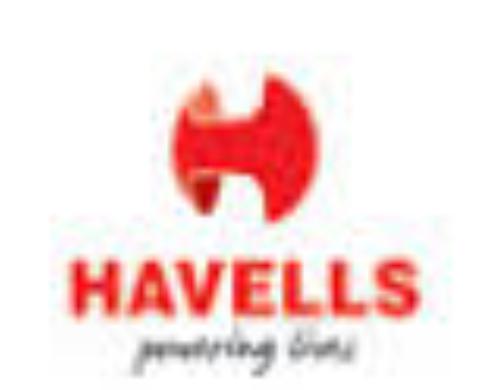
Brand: Havells
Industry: Others